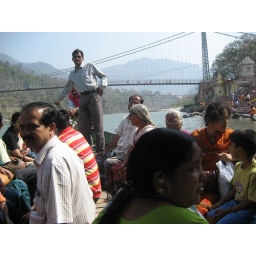
Crossing the river Ganga at Rishikesh by boat